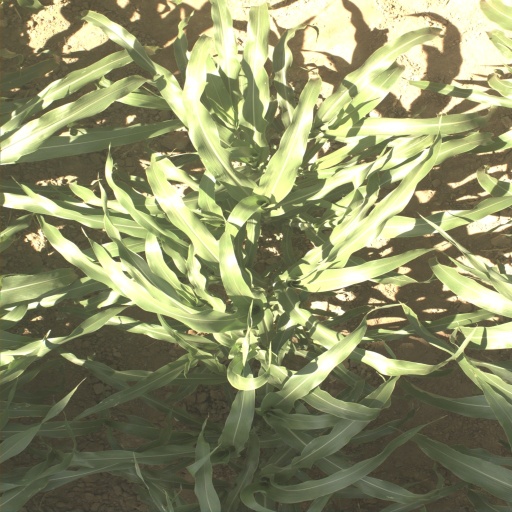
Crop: sorghum